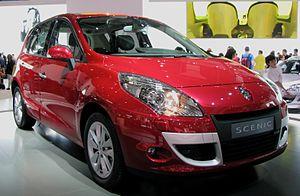
La Renault Scénic III, présentée en avant-première en mars 2009 au Salon international de l'automobile de Genève, est la troisième génération du monospace du constructeur français Renault. Pour répondre à la concurrence, et notamment face à la Citroën C4 Picasso qui avait ravi la première place des ventes de monospace en France à Renault, sa commercialisation en version Scénic de 5 places et Grand Scénic à 7 places, intervient courant 2009 à un tarif débutant à 19 900 €.